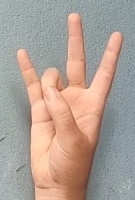
ASL sign: 7